Rosemary A. Dobbins

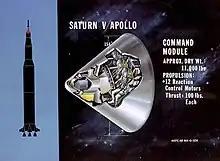
Technical illustration of the Saturn V Command Module, Rosemary Dobbins, NASA

Dobbins broke several glass ceilings in her field, first in California and then at NASA. Her excellence and skill with an airbrush, her persistence and determination, along with perfectionism and discipline served her well. At NASA, she actually had two roles, that of illustrator and that of the wife of a rocket scientist. In 1960, NASA split from the U.S. Army Missile Command. When this happened Dr. Edward Dobbins Jr. chose to stay with the Army.